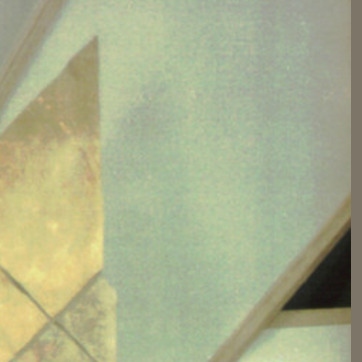
Material: painted